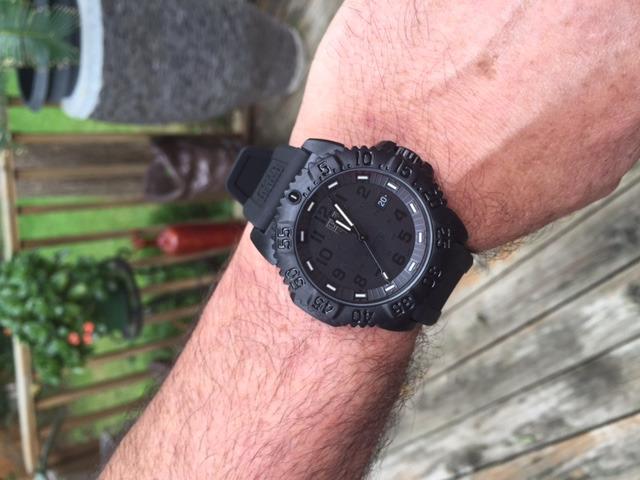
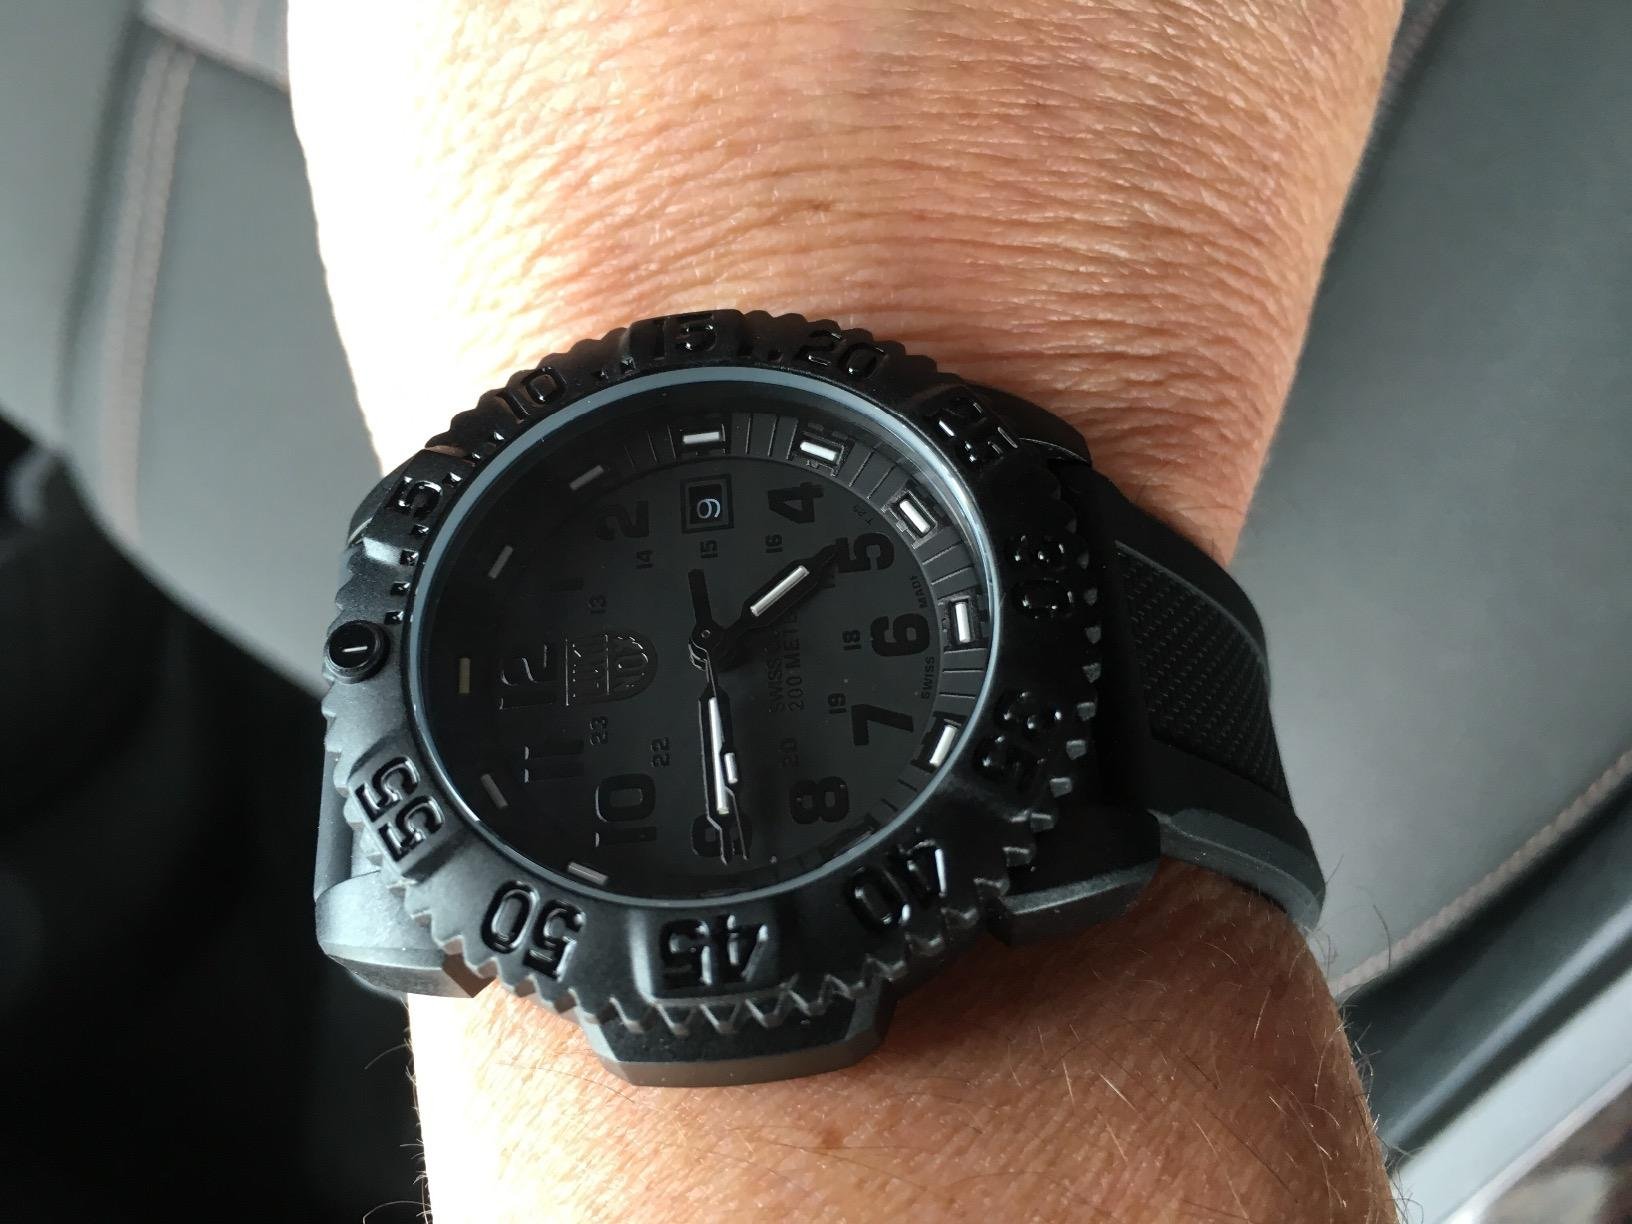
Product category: accessories_watch
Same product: yes